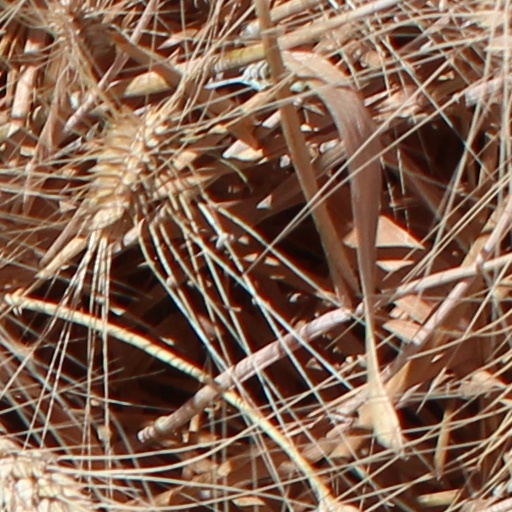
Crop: wheat